Dirck Coornhert

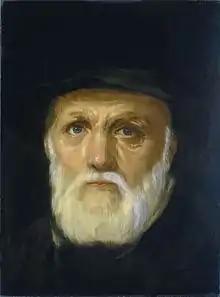
Portrait by Cornelis van Haarlem

Dirck Volckertszoon Coornhert (152229 October 1590), also known as Theodore Cornhert, was a Dutch writer, philosopher, translator, politician, theologian, and artist. Coornhert is often considered the Father of Dutch Renaissance scholarship.